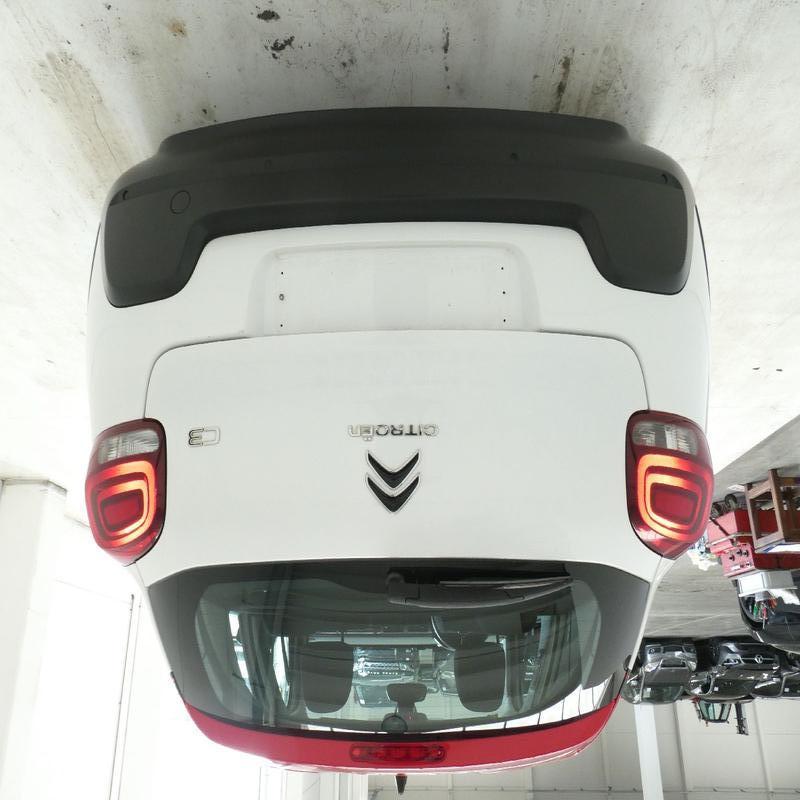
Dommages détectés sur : plaque d'immatriculation arrière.
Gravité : mineur